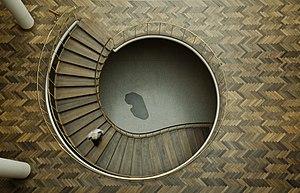
Escalier du hall principal de la mairie d'Aarhus, au Danemark. La tache sombre au centre est la première pierre de l'édifice, posée au dessus des trois piliers. Português: As três pedras fundamentais da prefeitura de Aarhus, na Dinamarca, foram assentadas em 24 de setembro de 1938. Elas estão localizadas abaixo do revestimento de pedra polida, cinza escuro, no formato de um rim, que pode ser visto na parte inferior da escada. O revestimento de pedra polida foi utilizado como ponto de referência para o ajuste da altura durante todo o período de construção. Русский: Три закладные камня ратуши города Орхус были установлены 24 сентября 1938 года. Они располагаются под полированным, тёмно-серым камнем в форме почки в самом низу лестничной клетки. Этот камень использовался в качестве нулевой точки для измерений высот в течение всего строительства здания. Bosanski: Tri kamena temeljca gradske vijećnice Aarhus položena su 24. septembra 1938. Nalaze se ispod poliranog, tamno sivog bubrežastog pokrovnog kamena koji se može vidjeti na dnu stepeništa. Pokrovni kamen je bio referentna tačka za usklađivanje visine tokom cijele izgradnje.